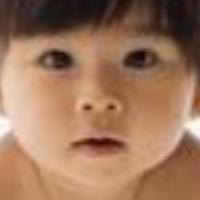
Age group: age 01-10